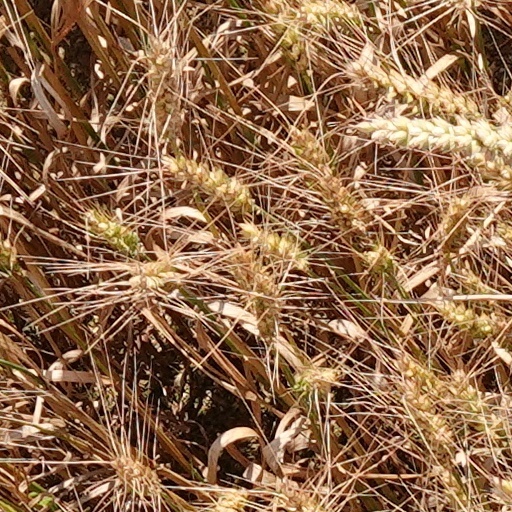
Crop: wheat